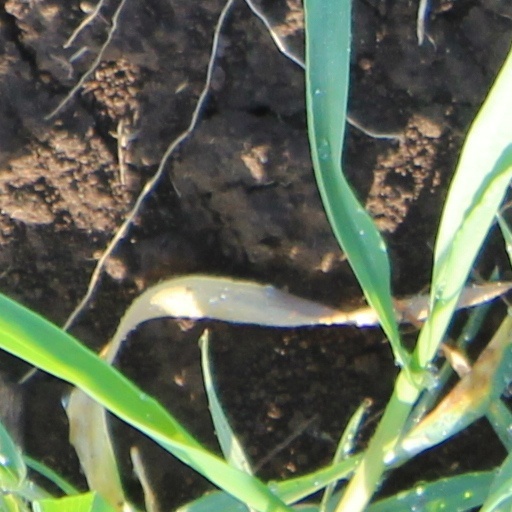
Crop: wheat